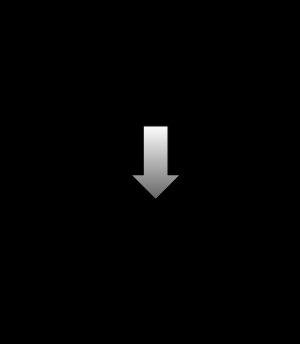
La réplication de type Rolling circle est un processus de duplication d’acide nucléiques ADN ou ARN donnant plusieurs copies de molécules circulaires d’ADN ou ARN. Ce type de réplication est utilisé pour la duplication de certains plasmides et génome de bactériophages, viroides possédant un génome ARN et quelques virus infectant des cellules eucaryotes. Le rolling circle intervient également dans la duplication de certains transposons.